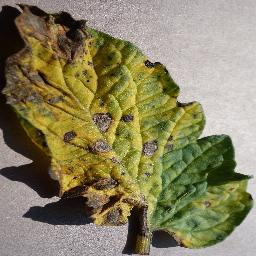
Label: Tomato___Early_blight